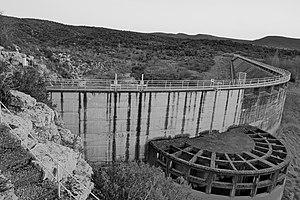
Barrage de Ceyrac, barrage écrêteur de crues du Rieumassel, affluent du Vidourle, construit en 1968.
Conqueyrac est une commune française située dans le département du Gard, en région Occitanie.
Le Vidourle est un fleuve côtier français des Cévennes, du département du Gard, puis à cheval avec le département de l'Hérault dans sa basse vallée à partir de Boisseron, dans la région Occitanie. Il se jette dans la mer Méditerranée.